St. Martin of Tours Cathedral, Mukachevo

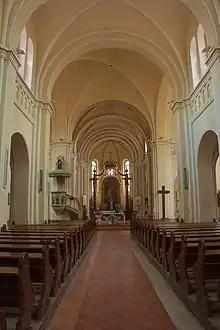
Internal view

The Cathedral of Saint Martin of Tours, also called the Mukachevo Cathedral in Mukachevo, Ukraine, is the cathedral church of the Diocese of Mukachevo of the Latins.